Brenda Velez

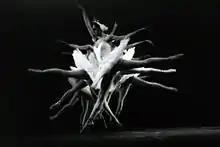
Brenda Velez in the production of "Swan Lake"

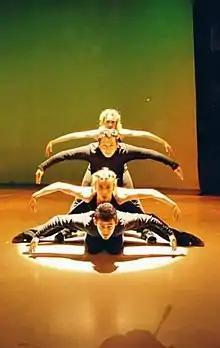
Brenda Velez at Teatro Degollado training for a performance

Brenda Velez was born in Guadalajara, Jalisco. At age 6 her parents brought her to an orthopedic doctor because of their daughter's feet. Brenda was flat footed having no arches on her feet. The doctor recommended her to take ballet classes. At age 8 Brenda began ballet in a local school in Guadalajara called Victoria Ballet Guadalajara. She commented that "At first it was for medical reasons then I learned to love it." At age 12 Brenda left for Mexico City to take a few ballet classes. She commented that "When I attended my first class at the school the teacher commented how late I started ballet and told me I should just have become a model." Brenda was taught by many teachers that were recognized in the state of Jalisco such as Carmen Sandoval, Carmen Pardon, Segui, Vicencio, Guillermo Hernandez, Ricardo Costo and Alejandro Zybin. During her dancing career she studied architecture in ITESO. In 1998 she worked in two dance academies, Escuela de Danza Club Deportivo Guadalajara and Escuela de Danza Club LAS Fuentes. In 2001 she competed in Monterrey, Nuevo Leon during the American Dance Competition and won first place as a soloist. At age 21 in 2004, pregnant with her first child, she had her debut and was offered a scholarship from the Secretary of Culture in Jalisco. She was Myrthe in "Giselle" in a state production at the Teatro Degollado and was in the production of "Swan Lake" months later.